Brede Works

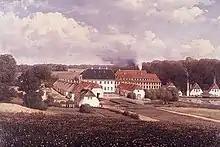
Brede Works

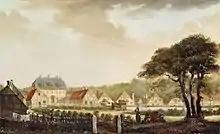
Brede Works, 1798

Henrik Ehm, the owner of Hammermøllen at Helsingør, acquired Brede Works from Henrik Rosenmeyer's heirs in 1668. He also acquired Fuglevad Watermill, Stenhuggergården. He converted it into a copper mill.